Fijación Oral, Vol. 1

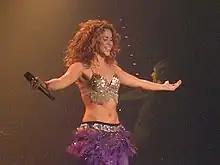
Shakira performing during the Oral Fixation Tour, 2006

To promote "Fijación Oral, Vol. 1" and "Oral Fixation, Vol. 2", Shakira began her Oral Fixation Tour on 14 June 2006 at the Feria De Muestras in Zaragoza, Spain. With assistance from the Creative Artists Agency, she visited twenty-seven cities and performed forty-one shows across five continents. The tour was additionally sponsored by Spanish automobile manufacturer SEAT, with whom Shakira also collaborated to support her Pies Descalzos Foundation. The tour concluded on 9 July 2007 at the Turkcell Kuruçeşme Arena in Istanbul, Turkey. It grossed over $42 million in North and Latin America, and $100 million worldwide. The set list consisted primarily of Spanish-language songs, and included singles from her earlier career.